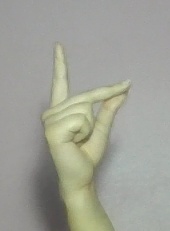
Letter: ta